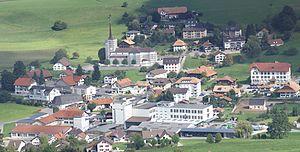
Photo du Mont vers Treyvaux Village en très haute résolution. L'originale est de 78 Mpx.
Treyvaux est une localité et une commune suisse du canton de Fribourg, située dans le district de la Sarine.